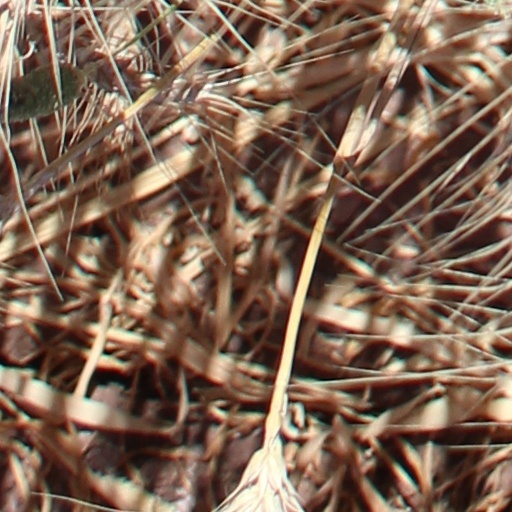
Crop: wheat